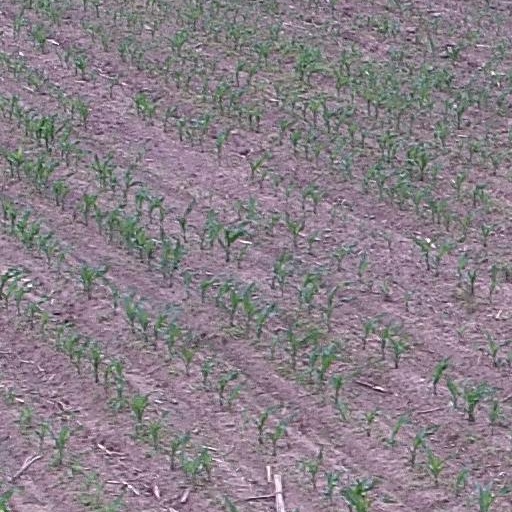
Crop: maize; corn